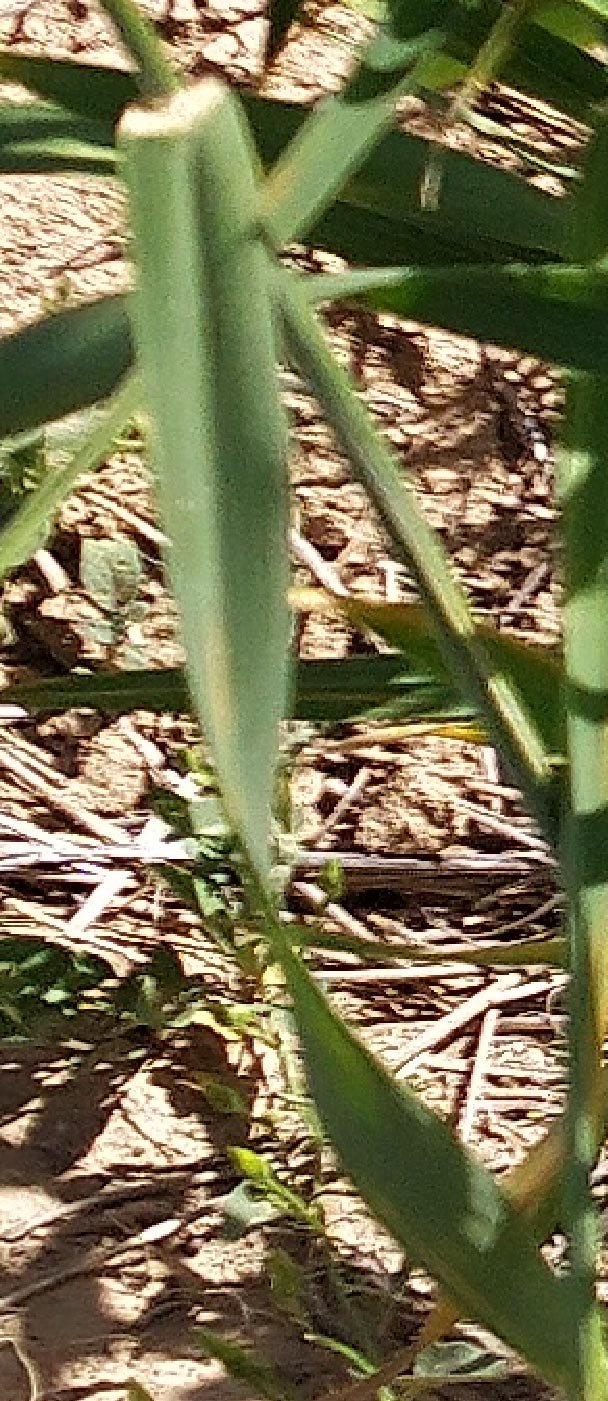
Label: Wheat___Healthy